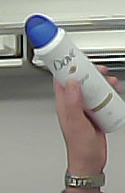
Product: dove_spray